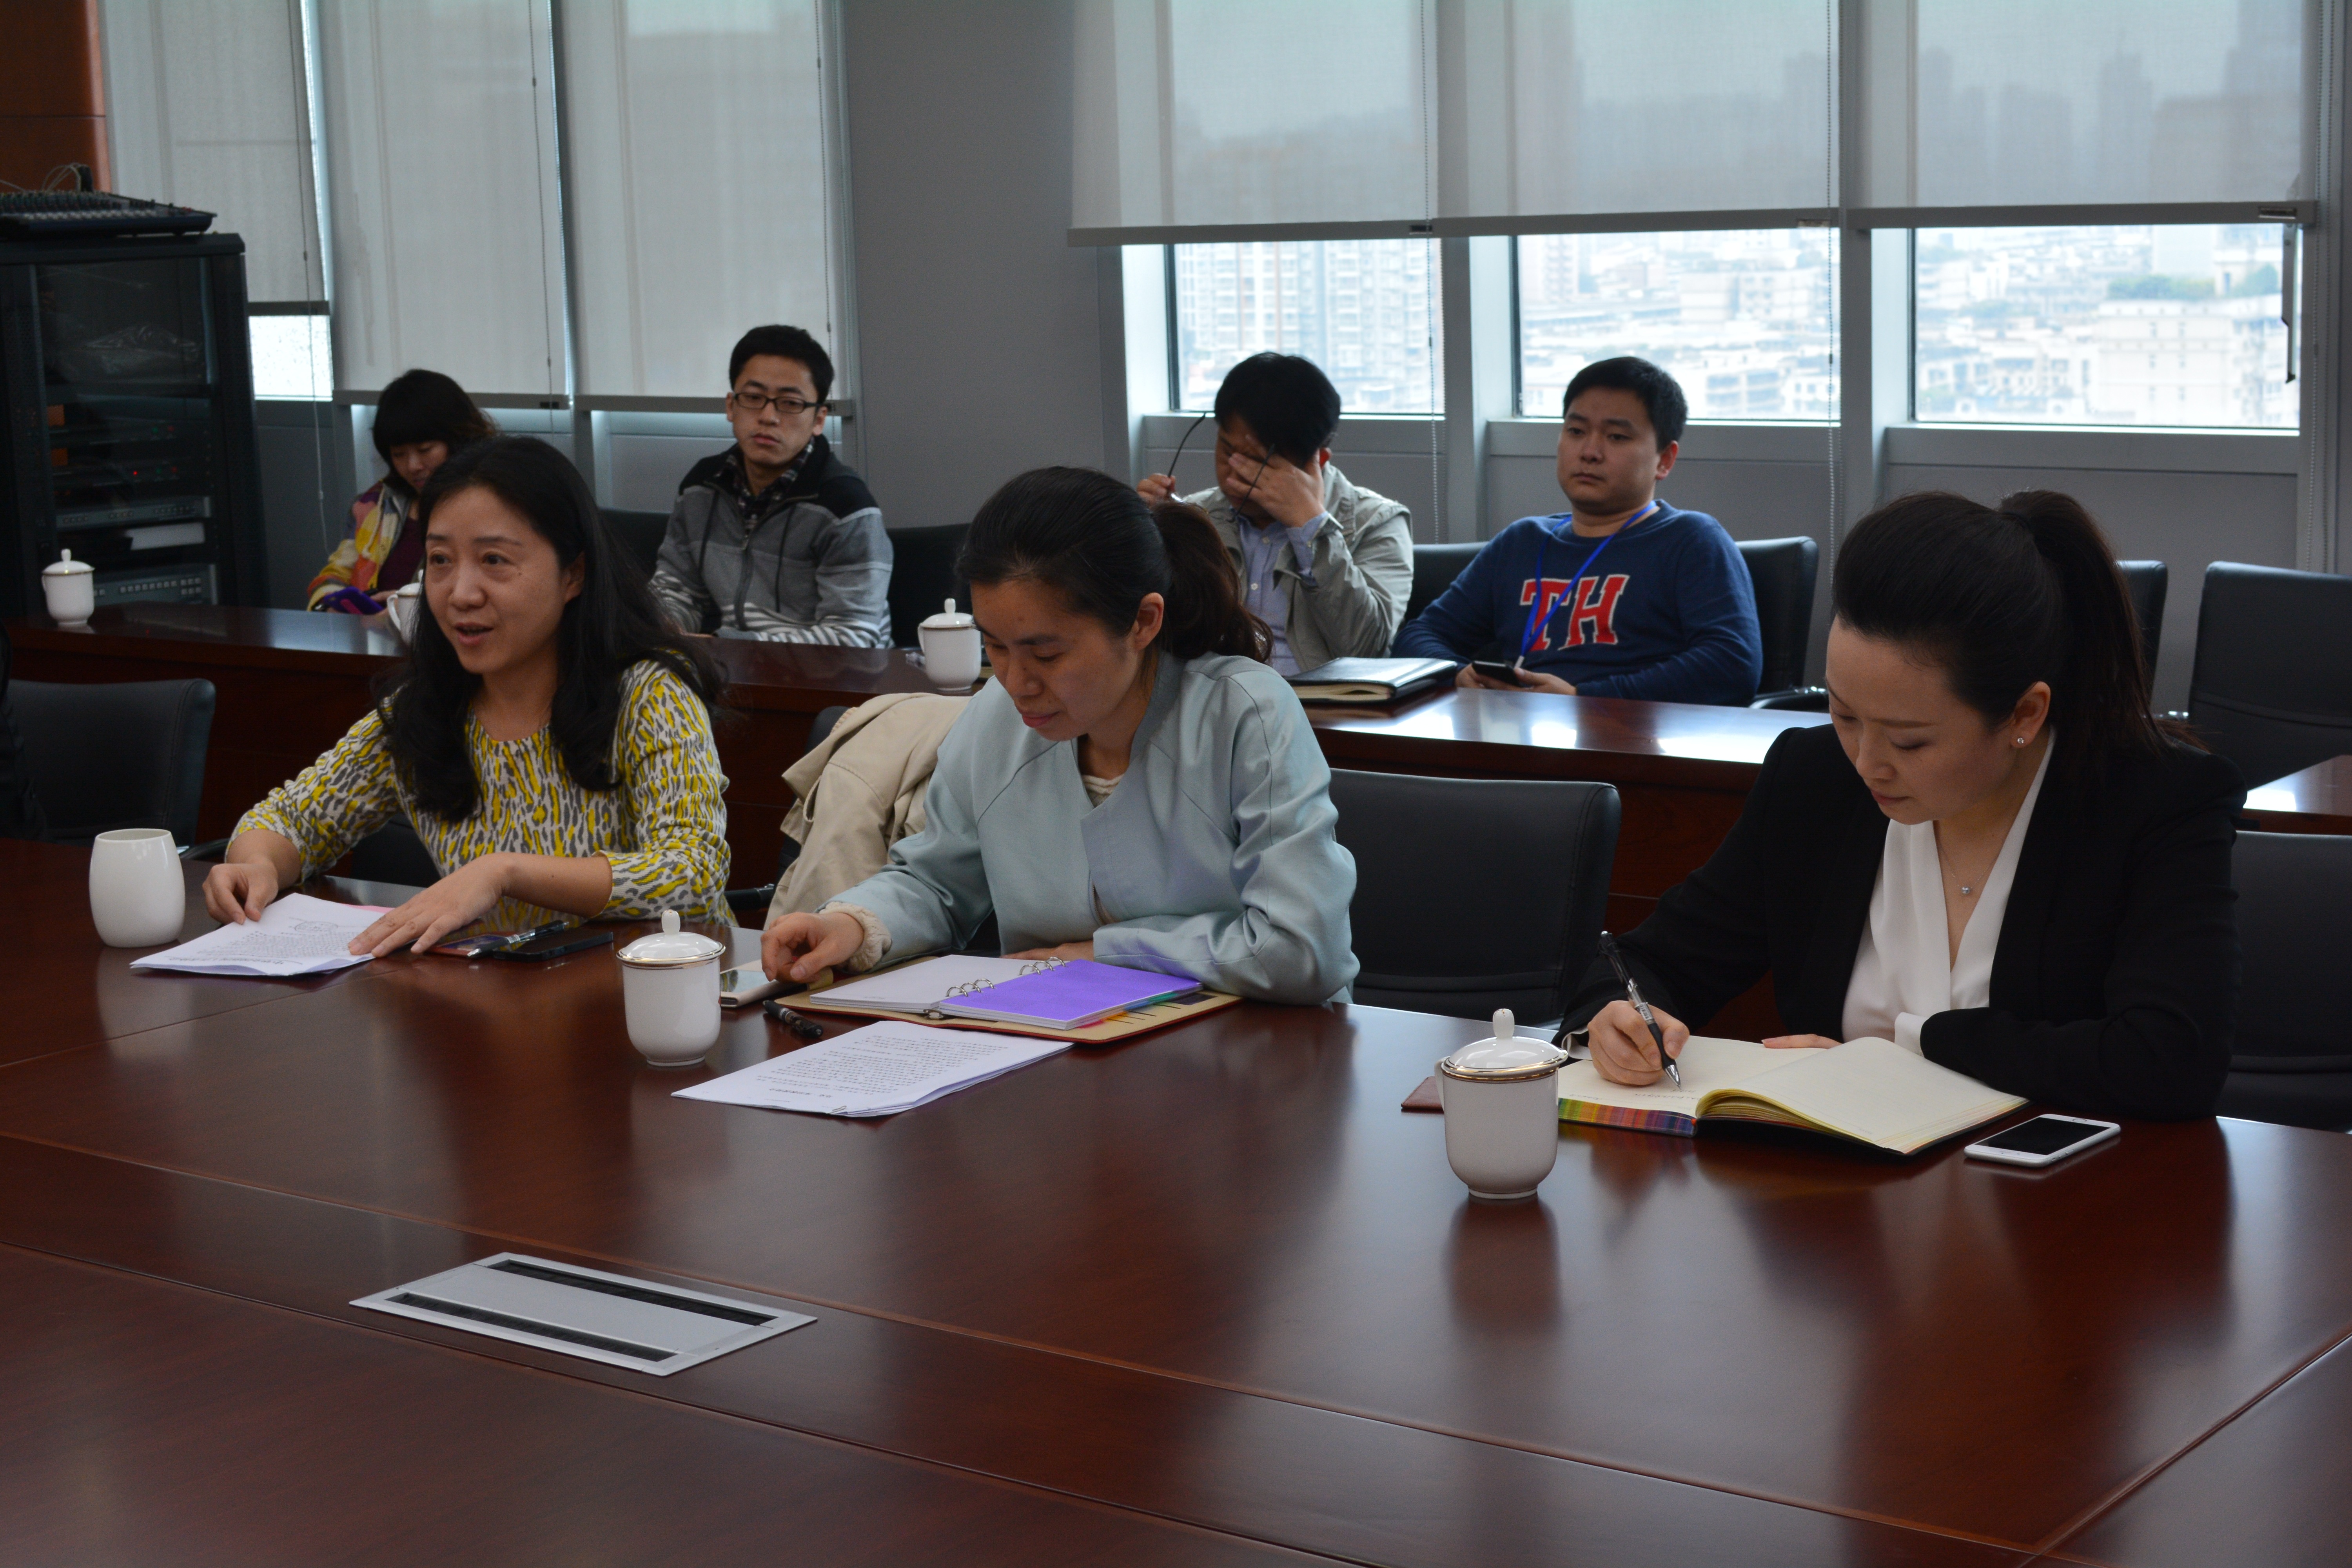
meeting, training, communication, student, professional, conversation, education, management, institution, collaboration, public relations